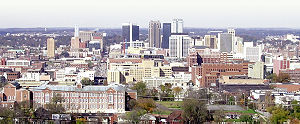
Birmingham (Alabama)
Panoramaudsigt over Birmingham
Birmingham er en by, der er den største by i staten Alabama i USA. I 2000 havde byen 242.820 indbyggere. Byen er administrativt centrum for det amerikanske county Jefferson County.